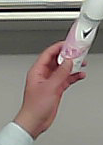
Product: rexona_spray